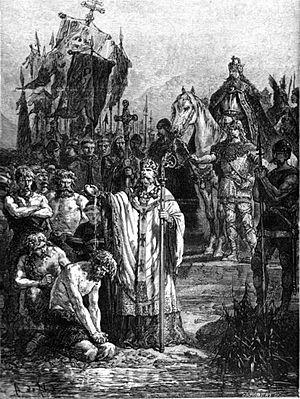
Selon l'historiographie traditionnelle, l’Âge des Vikings, ou ère viking, est le nom de la période qui suit immédiatement l'Âge de Vendel entre 793 et 1066 de notre ère. Cette période est marquée par l'expansion rapide du territoire des Vikings, guerriers et marchands scandinaves, qui lancent d'abord des raids côtiers en direction des monastères chrétiens, avant de remonter grâce aux fleuves vers l'intérieur des terres. Les invasions et pillages concernent une grande partie de l'Europe, y compris les territoires russes, le nord de l'Afrique et la Méditerranée, et même le nord-est de l'Amérique du Nord. Hormis l'exploration de l'Europe par ses océans et rivières grâce à leurs connaissances avancées en matière de navigation et l'extension de leurs routes de commerce à travers de vastes parties du continent, les peuples Vikings se sont aussi engagés dans des guerres, et ont, par leurs implantations durables sur de vastes pans du territoire, notamment contribué au développement du système féodal en Europe.
Vers 780 :